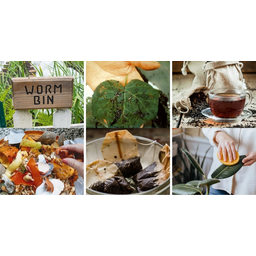
Label: trash